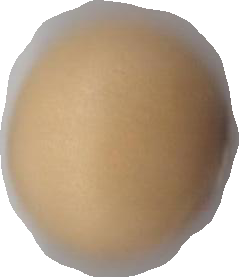
Variety: Grobogan